History of the Patriot Act

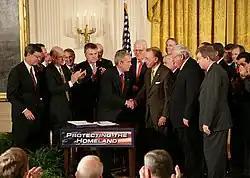
George W. Bush shakes hands with U.S. Senator Arlen Specter after signing H.R. 3199, the "USA PATRIOT Improvement and Reauthorization Act of 2005".

In June 2005, the Select Committee on Intelligence met behind closed doors to consider a draft proposal by Senator Pat Roberts (R-KS) which, among other things, would have removed the primary purpose of FISA warrants issued "ex parte" and "in camera" to be for foreign intelligence. Instead, the warrants could also have been used for purposes unrelated to foreign intelligence. This was condemned by the ACLU, with ACLU Attorney Lisa Graves complained that the secret hearings into the draft was "an attempt to force the debate onto their terms, versus where the momentum has been headed, which is to roll back the Patriot Act to bring it in line with the Constitution and make sure its tools are focused on terrorists, as opposed to Americans."